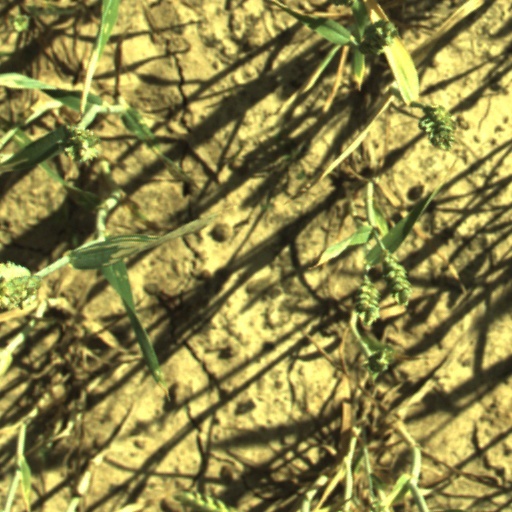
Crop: wheat